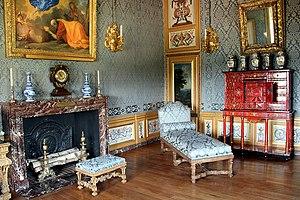
Cabinet de madame Fouquet - Château de Vaux-le-Vicomte - Maincy (Seine-et-Marne, France).
Le château de Vaux-le-Vicomte, situé sur le territoire de la commune française de Maincy, à 50 km au sud-est de Paris, près de Melun est un château du XVIIᵉ siècle, construit pour le surintendant des finances de Louis XIV, Nicolas Fouquet. Il appartient désormais à une branche cadette des marquis de Vogüé.